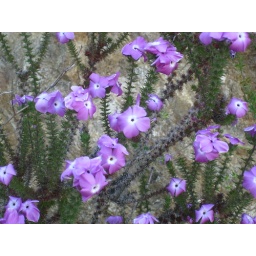
Today's daily snap is of some colorful flora found trailside while biking in the Verdugos.